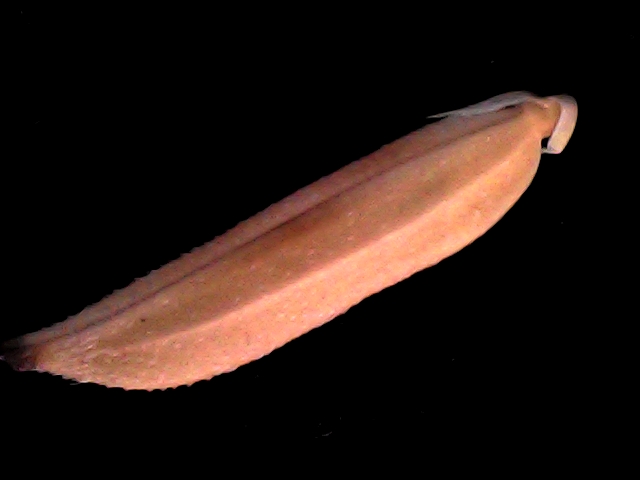
Rice variety: BD70